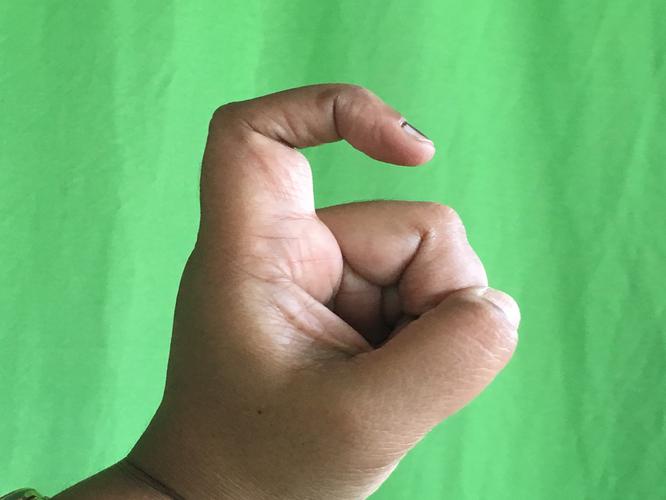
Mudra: Tamarachudam
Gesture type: single_hand